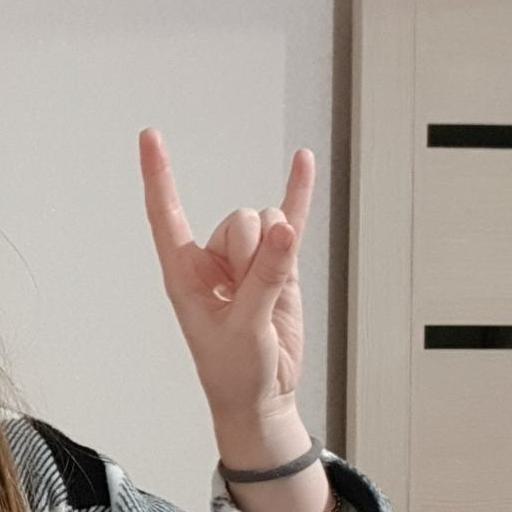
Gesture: rock